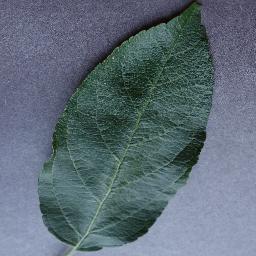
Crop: apple
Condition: healthy